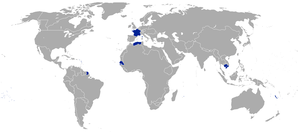
Second Empire en 1867: Martinique (1635) Guadeloupe (1635) La Réunion (1642) Sénégal (1659) Inde française
Le Second Empire est le système constitutionnel et politique instauré en France le 2 décembre 1852 lorsque Louis-Napoléon Bonaparte, président de la République française, devient le souverain Napoléon III, empereur des Français, un an jour pour jour après son coup d'État du 2 décembre 1851. Ce régime politique succède à la Deuxième République et précède la Troisième République.